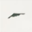
Label: airplane